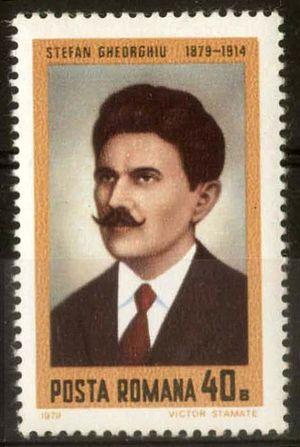
Gheorghiu, Stefan (1879–1914), militant socialiste et syndicaliste roumain